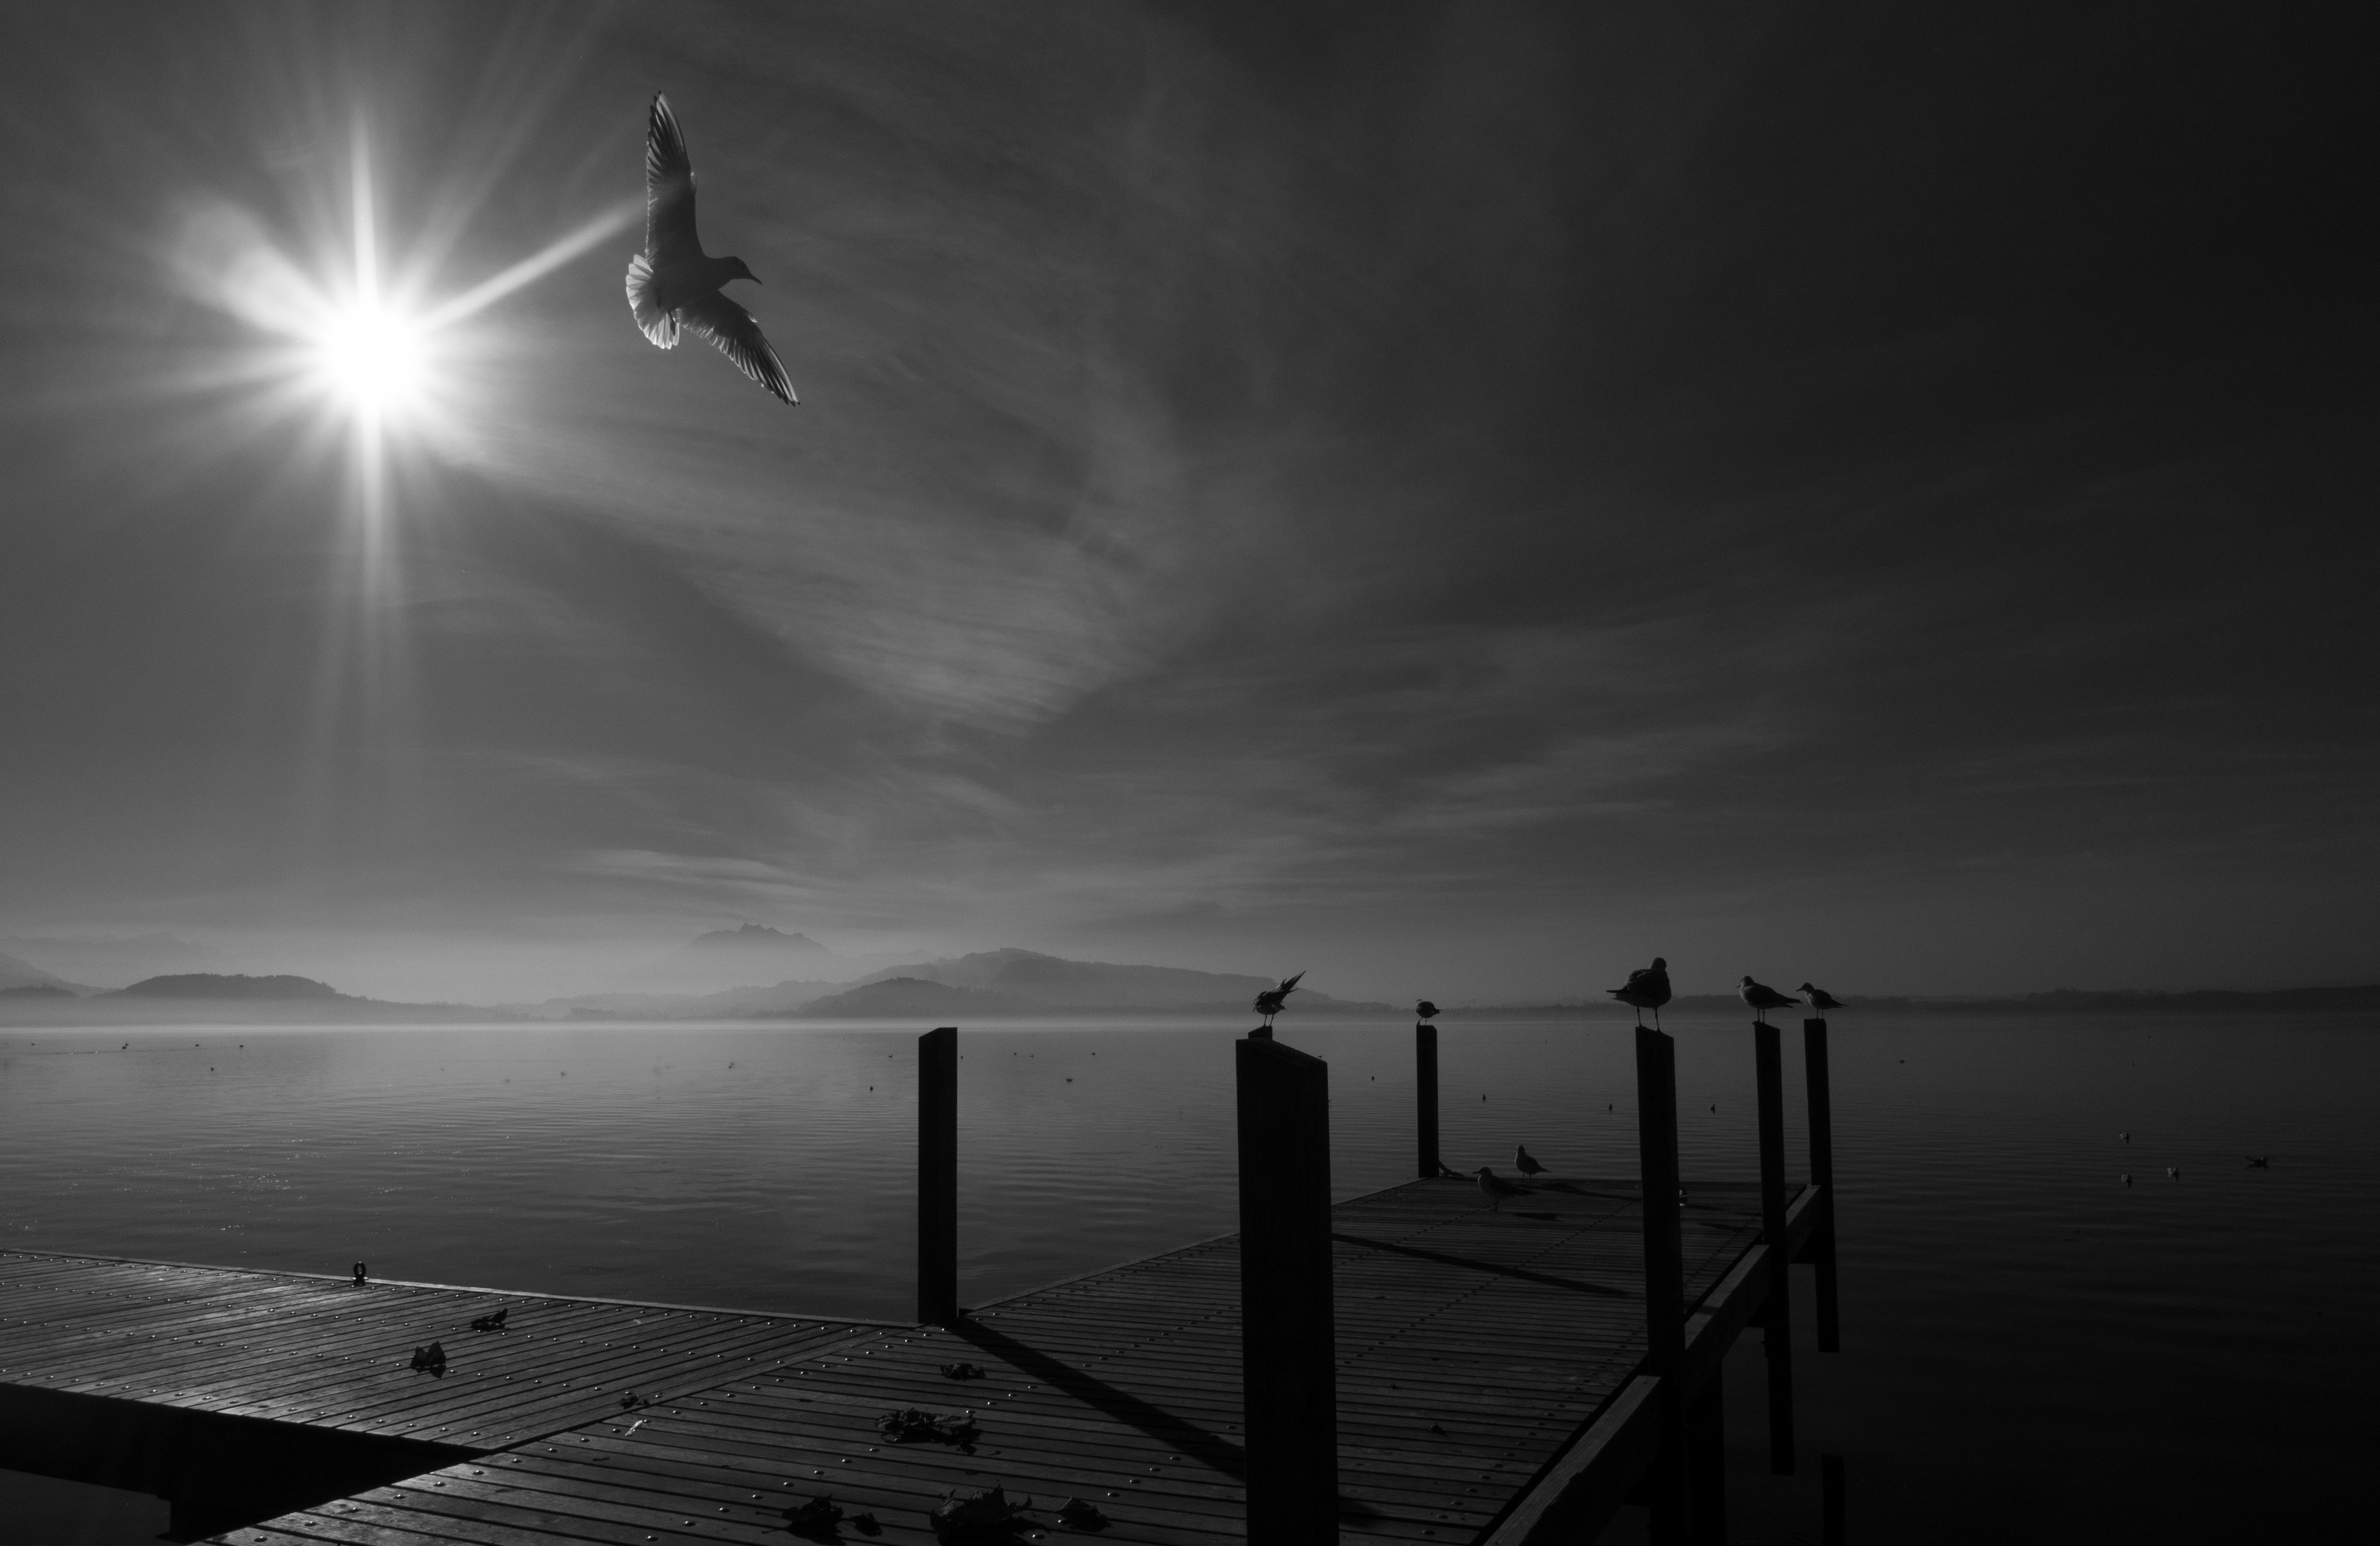
water, nature, horizon, silhouette, bird, light, cloud, black and white, sky, sunshine, sun, night, sunlight, lake, atmosphere, dusk, reflection, weather, darkness, street light, black, monochrome, moon, moonlight, bw, art, clouds, switzerland, see, sw, beautiful, zug, shape, zugersee, monochrome photography, atmospheric phenomenon